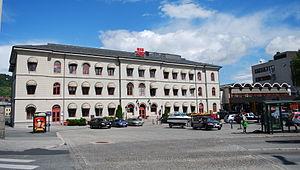
La gare de Drammen est une gare ferroviaire norvégienne des lignes de Drammen, du Vestfold et du Sørland. Elle se situe dans le centre-ville de Drammen.